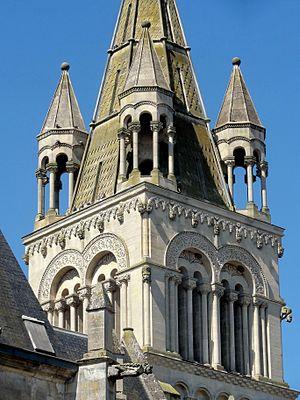
Clocher, détail.
L'église Saint-Gervais-et-Saint-Prothais est une église catholique paroissiale située à Bresles, dans l'Oise, en France. Sa nef du XIᵉ siècle compte parmi les plus anciennes du Beauvaisis, et est bâtie avec de petits moellons cubiques récupérés d'édifices gallo-romains détruits. Sur le pignon de la façade, se profile un crucifix en bas-relief. Toutes les baies et portes d'origine ont été bouchées, et des fenêtres néo-gothiques ont été percées vers 1840. L'intérieur se caractérise aujourd'hui par un décor néo-gothique vétuste. Les parties orientales du milieu du XVIᵉ siècle contrastent avantageusement avec cette nef. Elles sont d'un style gothique flamboyant tardif, qui intègre déjà des motifs de la Renaissance sur les culs-de-lampe et les clés de voûte. Mais le bel effet de l'ensemble vient surtout des arcs-doubleaux soigneusement moulurés et des voûtes d'ogives complexes à liernes et tiercerons. Particulièrement remarquable est le plan, qui comporte un vaisseau central de trois travées droites terminé par une abside à pans coupés, et deux collatéraux. Doubles de part et autre de la première travée, ils deviennent ensuite simples par la dilatation du vaisseau central.